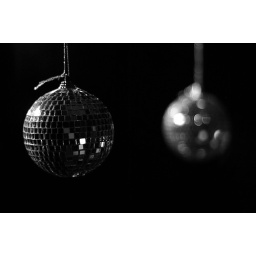
disco ball and reflection: mirrors in the mirror